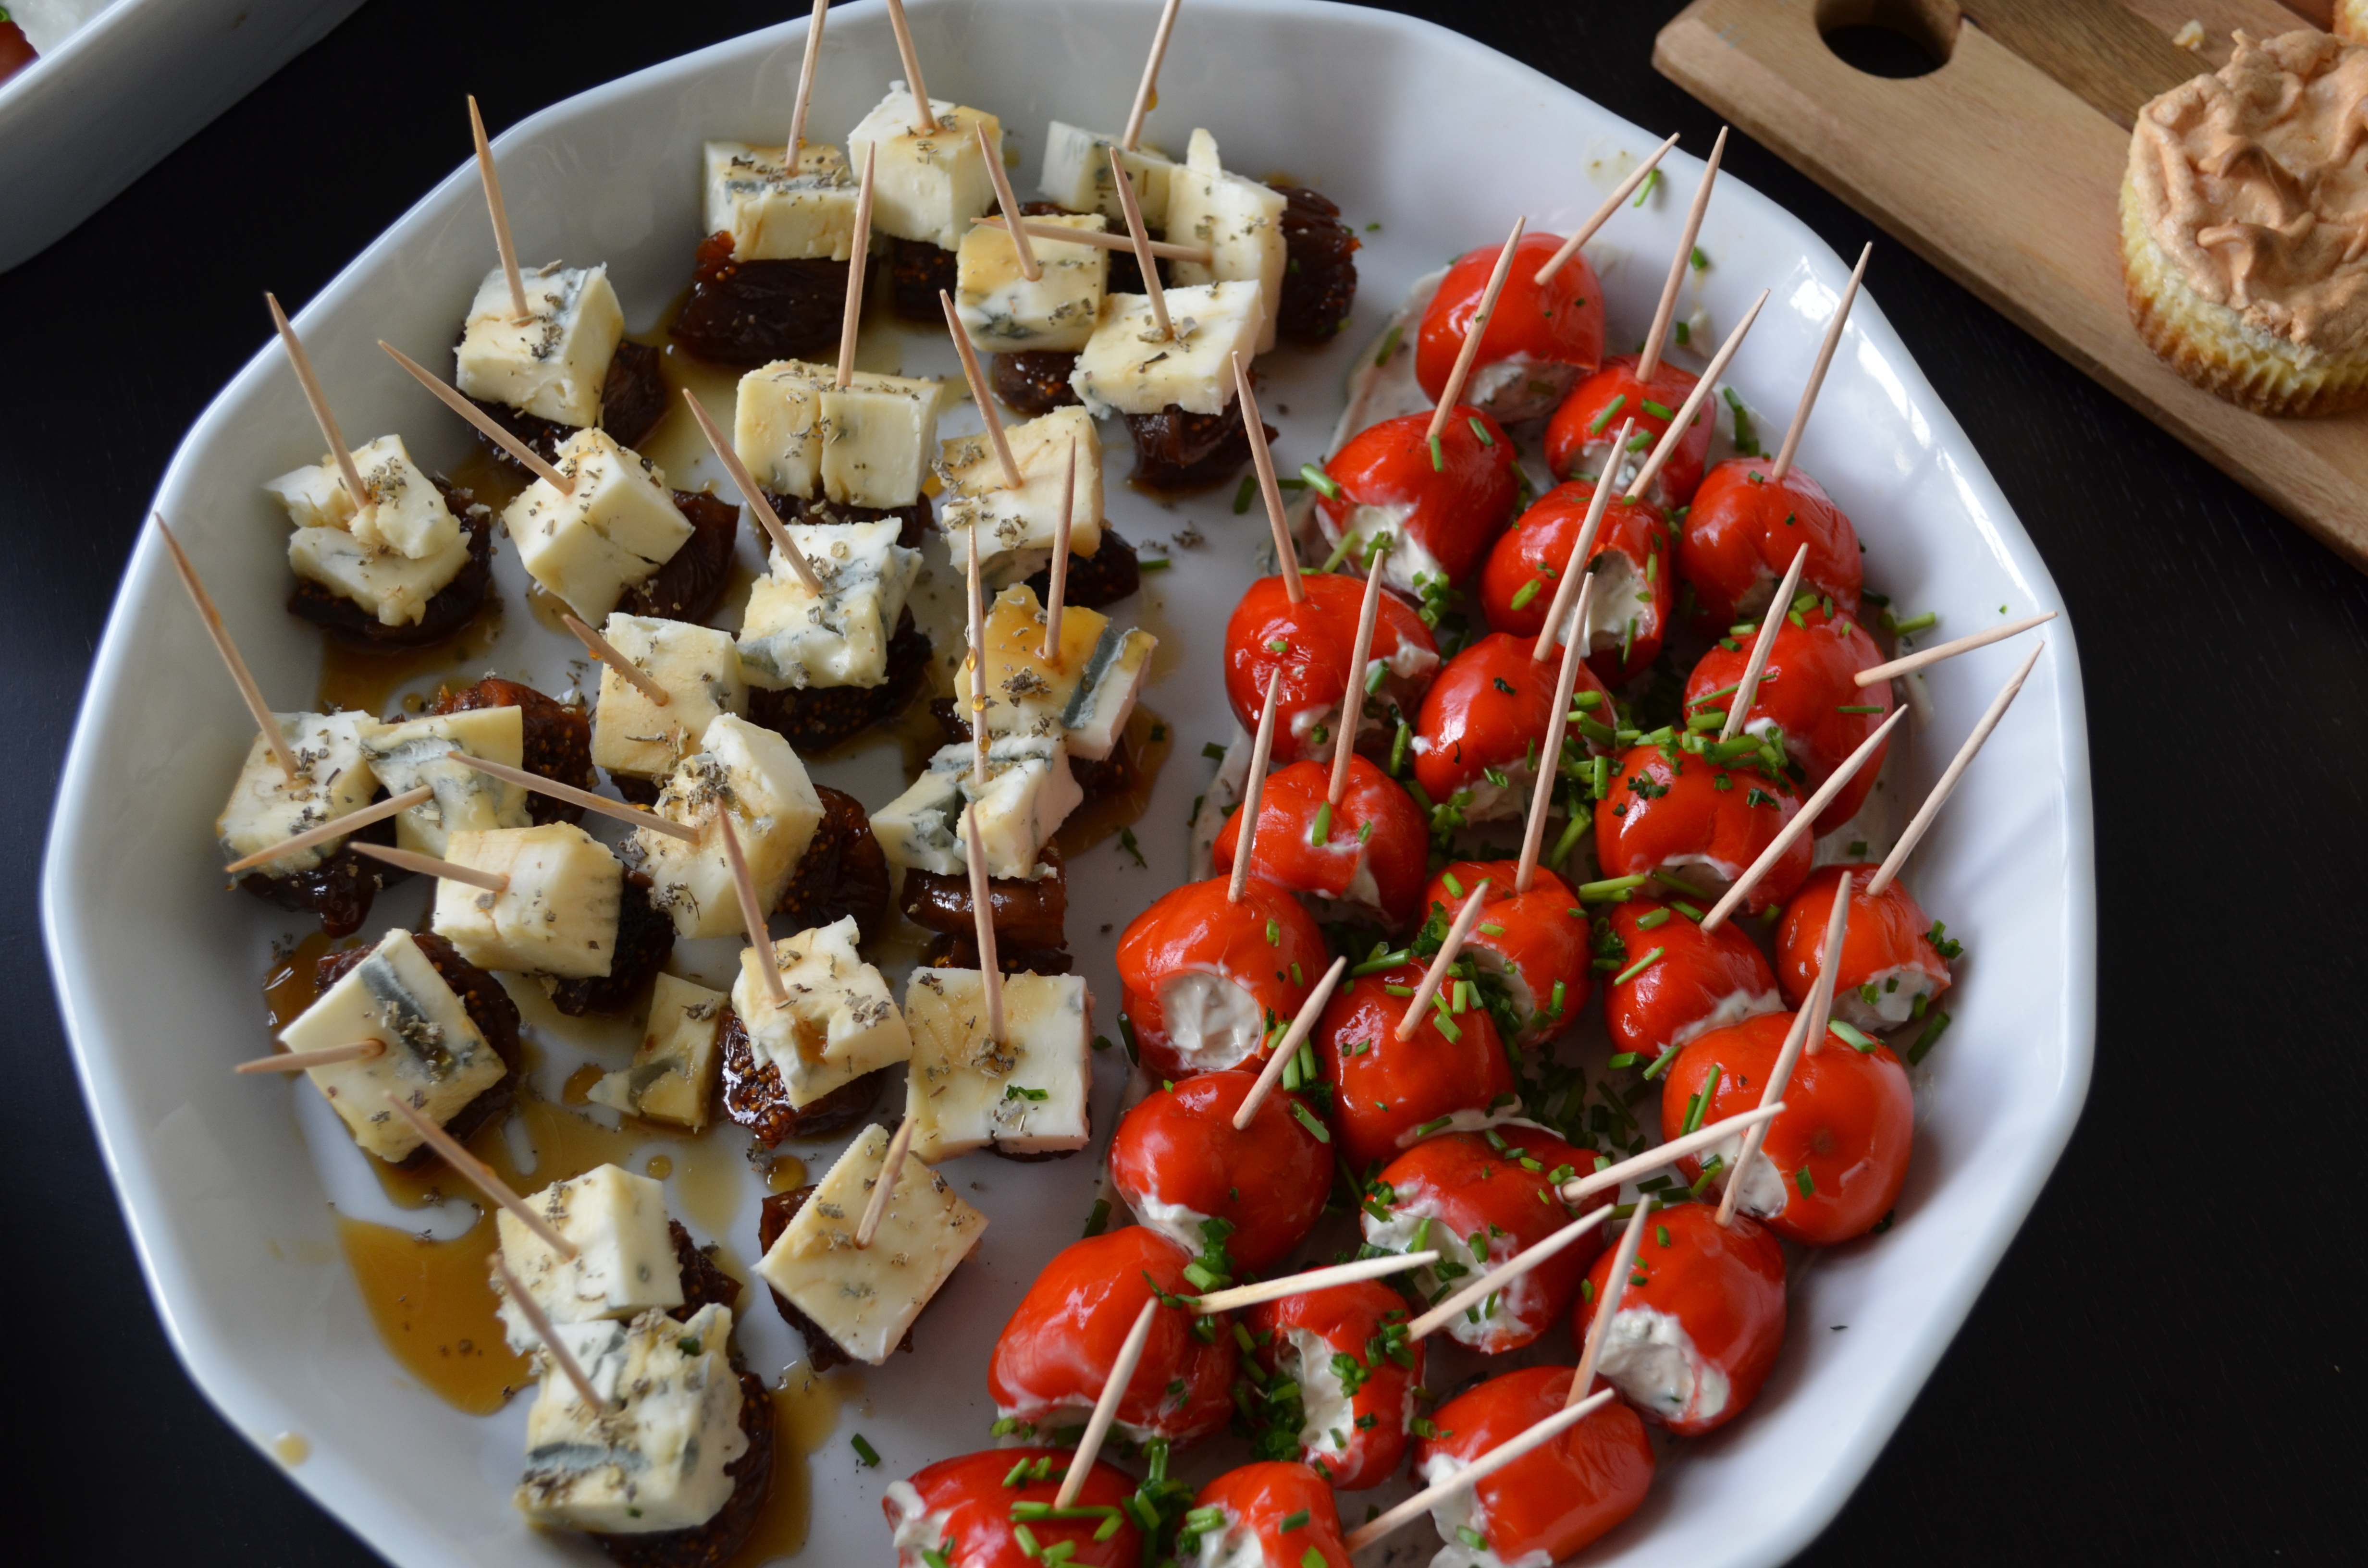
celebration, dish, meal, food, produce, vegetable, meat, cuisine, delicious, eating, dining, party, tasty, snacks, vegetarian food, kebab, greek food, hors d oeuvre, finger food, party people, grilled food, brochette, pincho